Massacre at 111 Marszałkowska Street, Warsaw

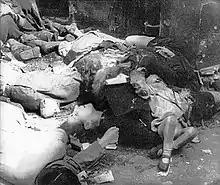
A frame from an insurgent film chronicle depicting the victims of the execution at 111 Marszałkowska St.

The massacre at 111 Marszałkowska Street - a crime against the civilian population of Warsaw committed by the Germans during the Warsaw Uprising. On August 3, 1944, next to the "Pod Światełkami" tavern, the crew of a German armoured car shot about 30-44 Polish civilians - residents of tenement houses on Marszałkowska Street No. 109, 111, 113.